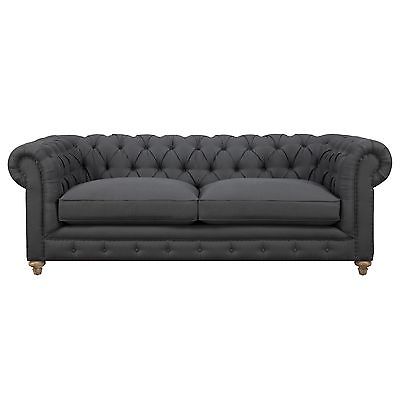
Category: sofa